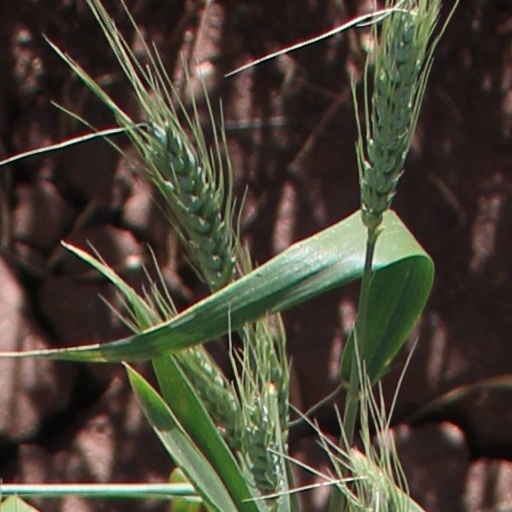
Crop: wheat